Mass Effect 2: Arrival

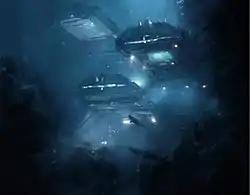
This concept art illustrates the originally suggested underwater setting.

"Arrival" was developed by BioWare and published by Electronic Arts and Microsoft Game Studios. It was the last title in the "Mass Effect" series that was published by Microsoft. During development of "Mass Effect 2", Bioware stated that downloadable content was becoming a fundamental part of the company's overall philosophy. The pack was accidentally leaked on February 21, 2011, by the addition of three new achievements in a patch for the PlayStation 3 version of "Mass Effect 2". BioWare remarked that the addition of the achievements was intentional, but assumed players would not notice. The pack was formally announced on March 14, 2011, via a brand new screenshot. As the final downloadable content pack for "Mass Effect 2", "Arrival" acts as a bridge for "Mass Effect 3". Although the research base where most of the pack's events take place is located on an asteroid, early plans suggested that it would be set on an ocean planet. The base would be underwater and Shepard would reach the main level by submarine. Each section of the base would be in different "containers" and would have a similar sense to James Cameron's 1989 film "The Abyss".